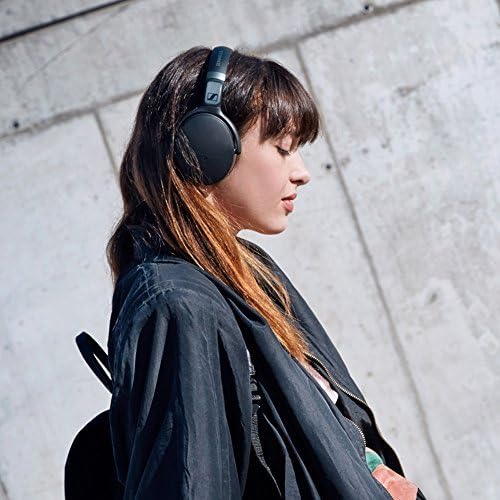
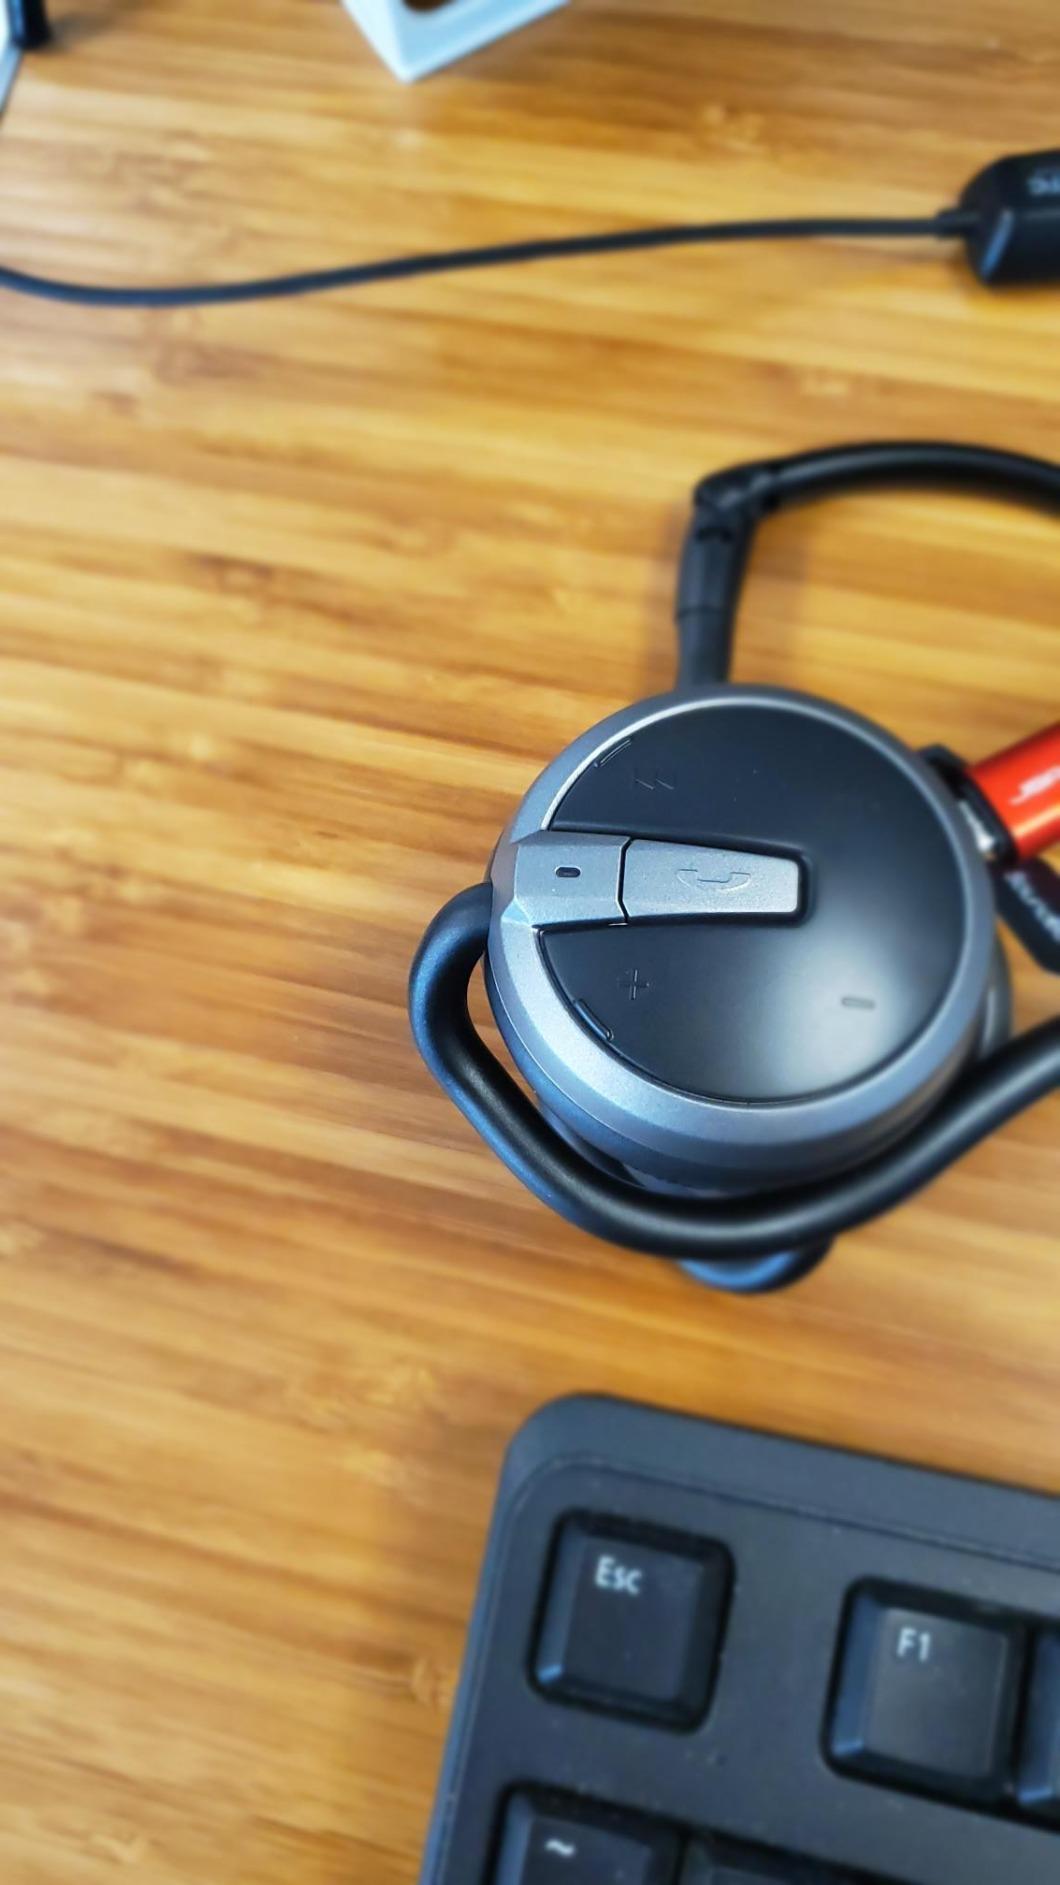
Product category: headphones
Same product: no